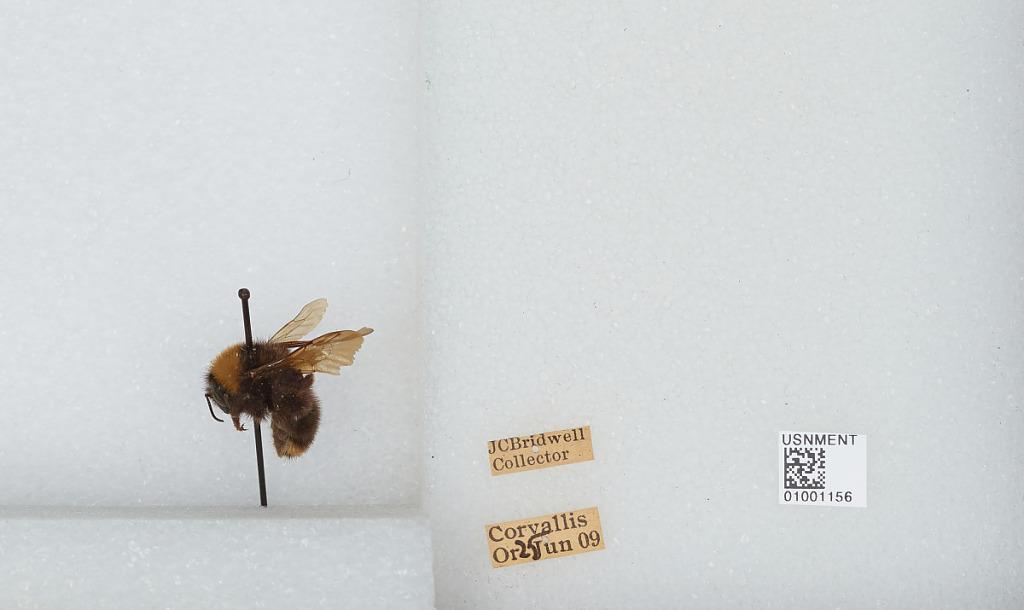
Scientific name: Bombus (Fervidobombus) californicus Smith
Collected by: J. Bridwell
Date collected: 1909-6-25
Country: United States
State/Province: Oregon
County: Benton
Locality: Corvallis
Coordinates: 44.5667, -123.283